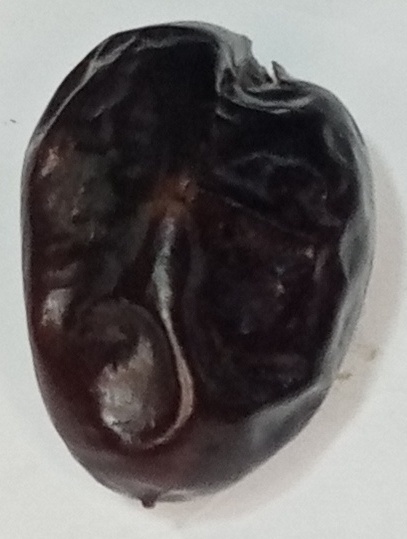
Variety: kupro
Size: large
Grade: grade-2